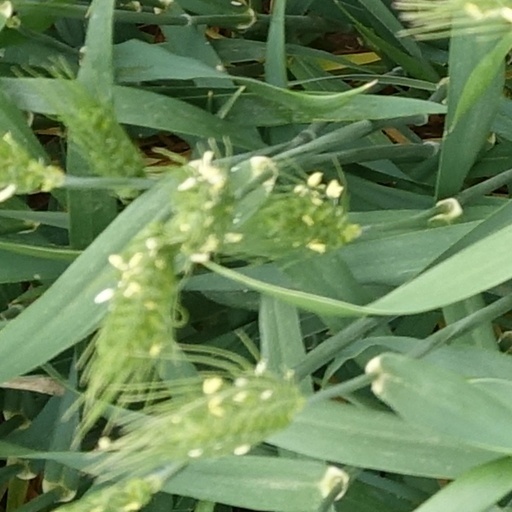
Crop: wheat